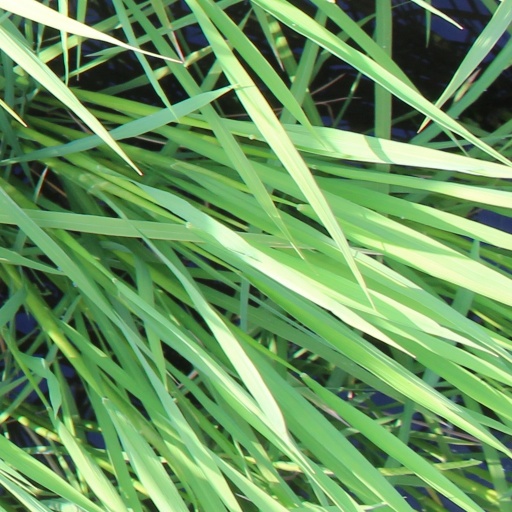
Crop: rice